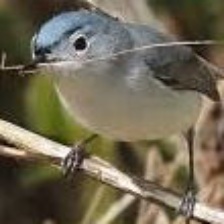
Species: BLUE GRAY GNATCATCHER
Scientific name: POLIOPTILA CAERULEA